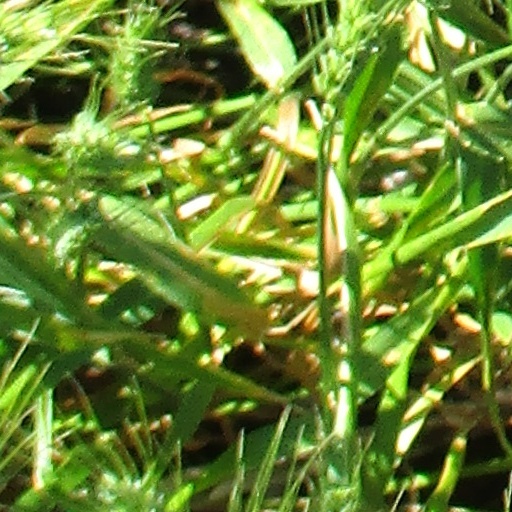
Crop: wheat